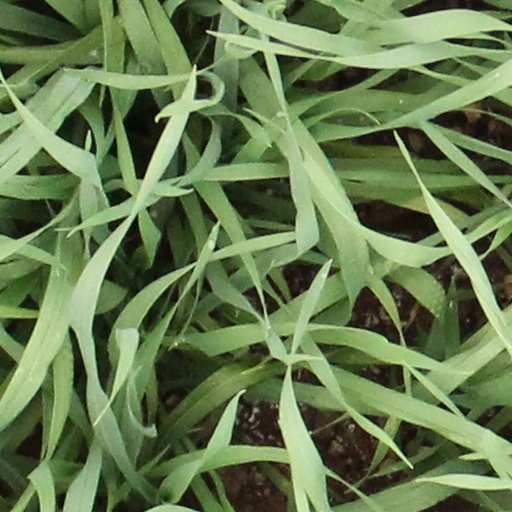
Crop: wheat